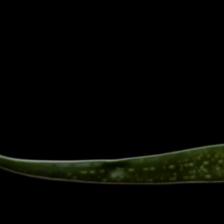
Plant: Aloe Vera